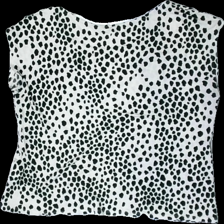
View: back
Type: Top
Category: Ladies
Brand: Lindex
Colors: Black, White
Material: 100% viscose
Pattern: Dots
Cut: C-collar, Regular
Size: L
Season: All
Price range: <50
Recommended usage: Recycle
Comment: yellow stain